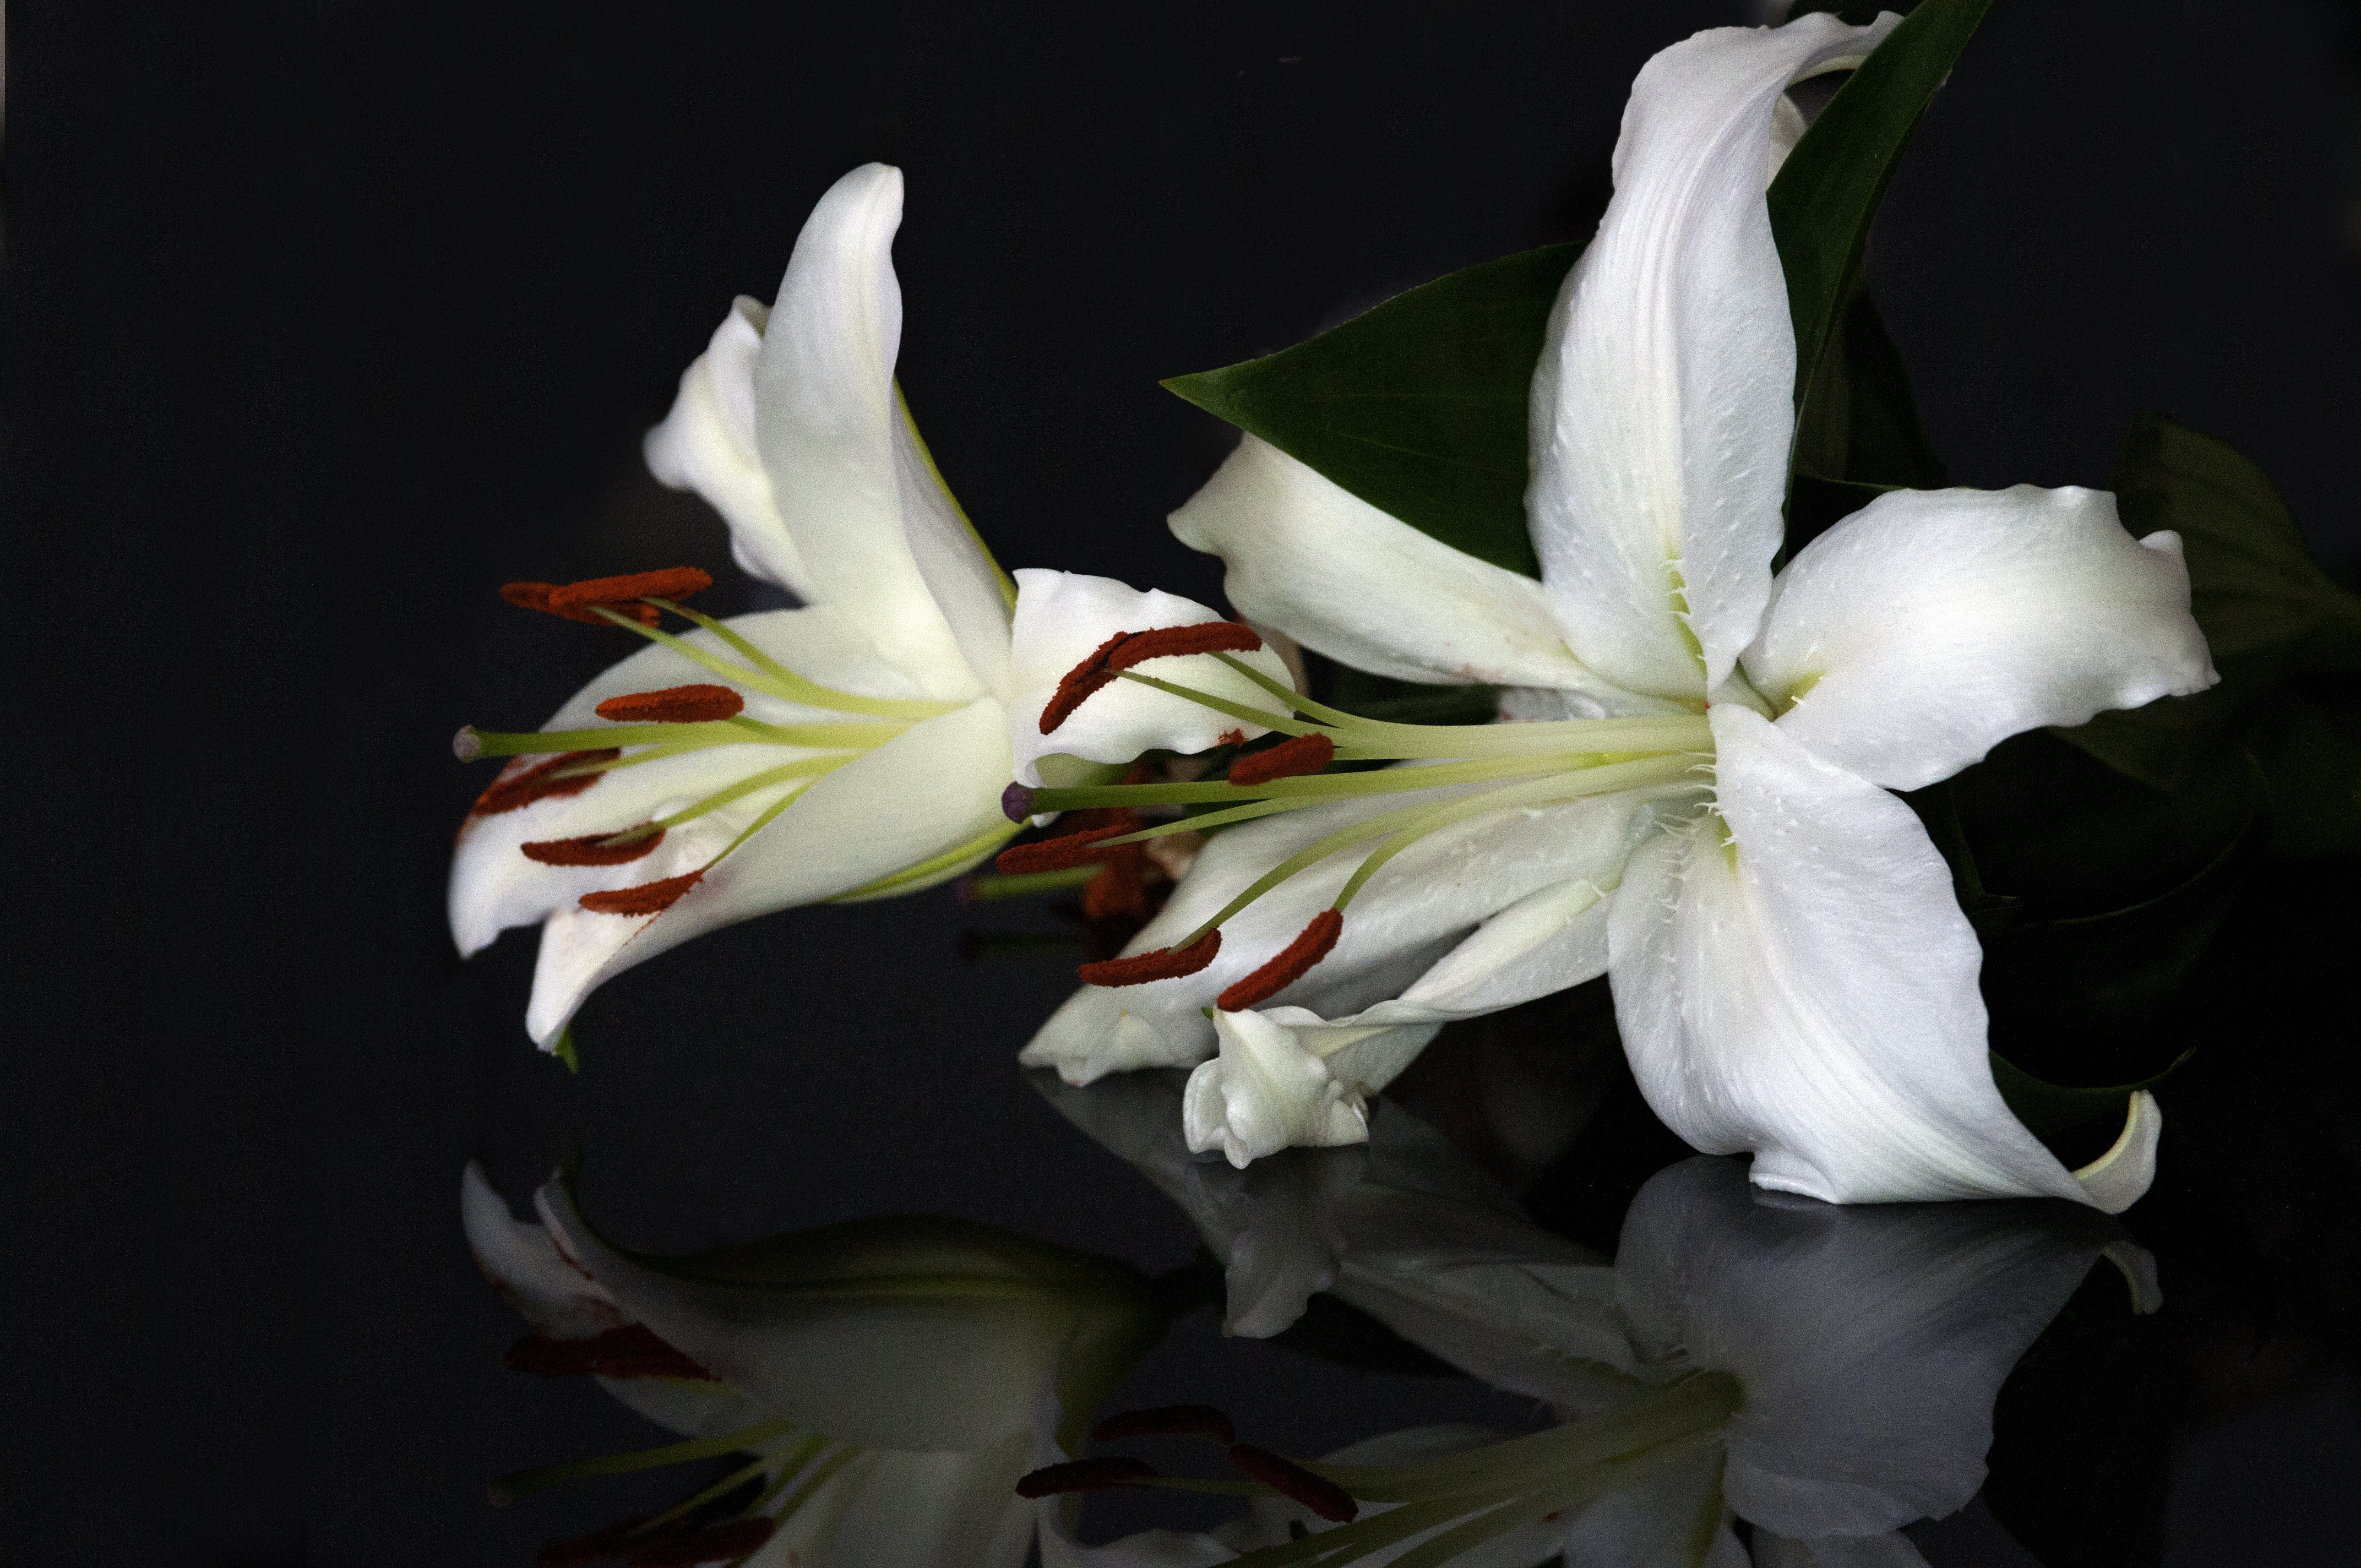
nature, blossom, plant, white, flower, petal, botany, garden, flora, lily, macro photography, flowering plant, dendrobium, land plant, amaryllis belladonna